Abel Gance

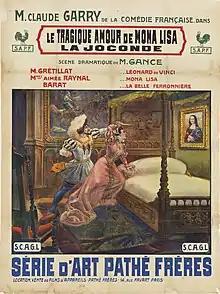
Poster by Cândido de Faria for the silent film "Le tragique amour de Mona Lisa" (1912) written by Gance. Collection EYE Film Institute Netherlands.

While in Brussels, Gance wrote his first film scenarios, which he sold to Léonce Perret. Back in Paris in 1909, he acted in his first film, Perret's "Molière". At that stage, he regarded the cinema as "infantile and stupid" and was only drawn into film jobs by his poverty, but he nevertheless continued to write scenarios, and often sold them to Gaumont. During this period he was diagnosed with tuberculosis, often fatal at that time, but after a period of retreat in Vittel he recovered. With some friends, he established a production company, Le Film Français, and began directing his own films in 1911 with "La Digue (ou Pour sauver la Hollande)", a historical film which featured the first screen appearance of Pierre Renoir.